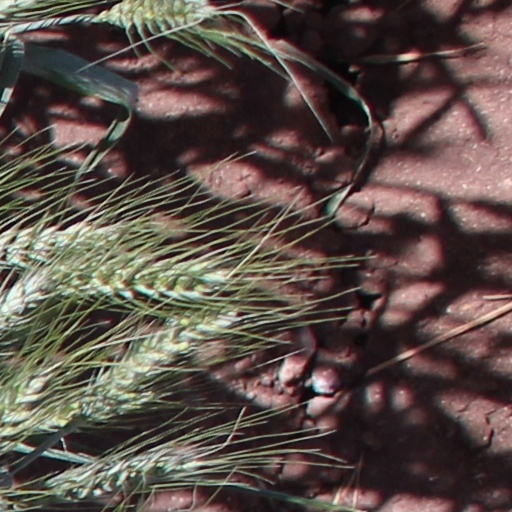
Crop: wheat